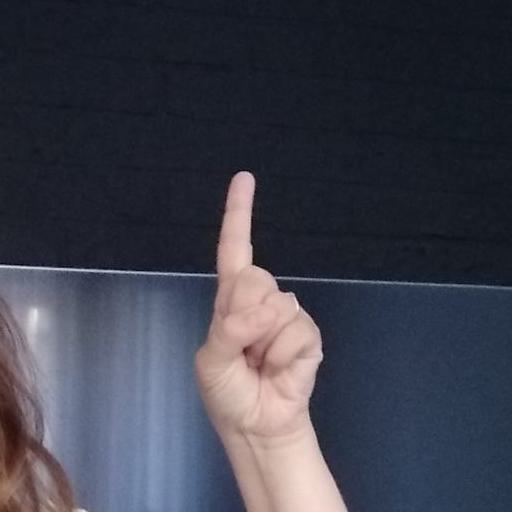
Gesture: one